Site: brandenburg
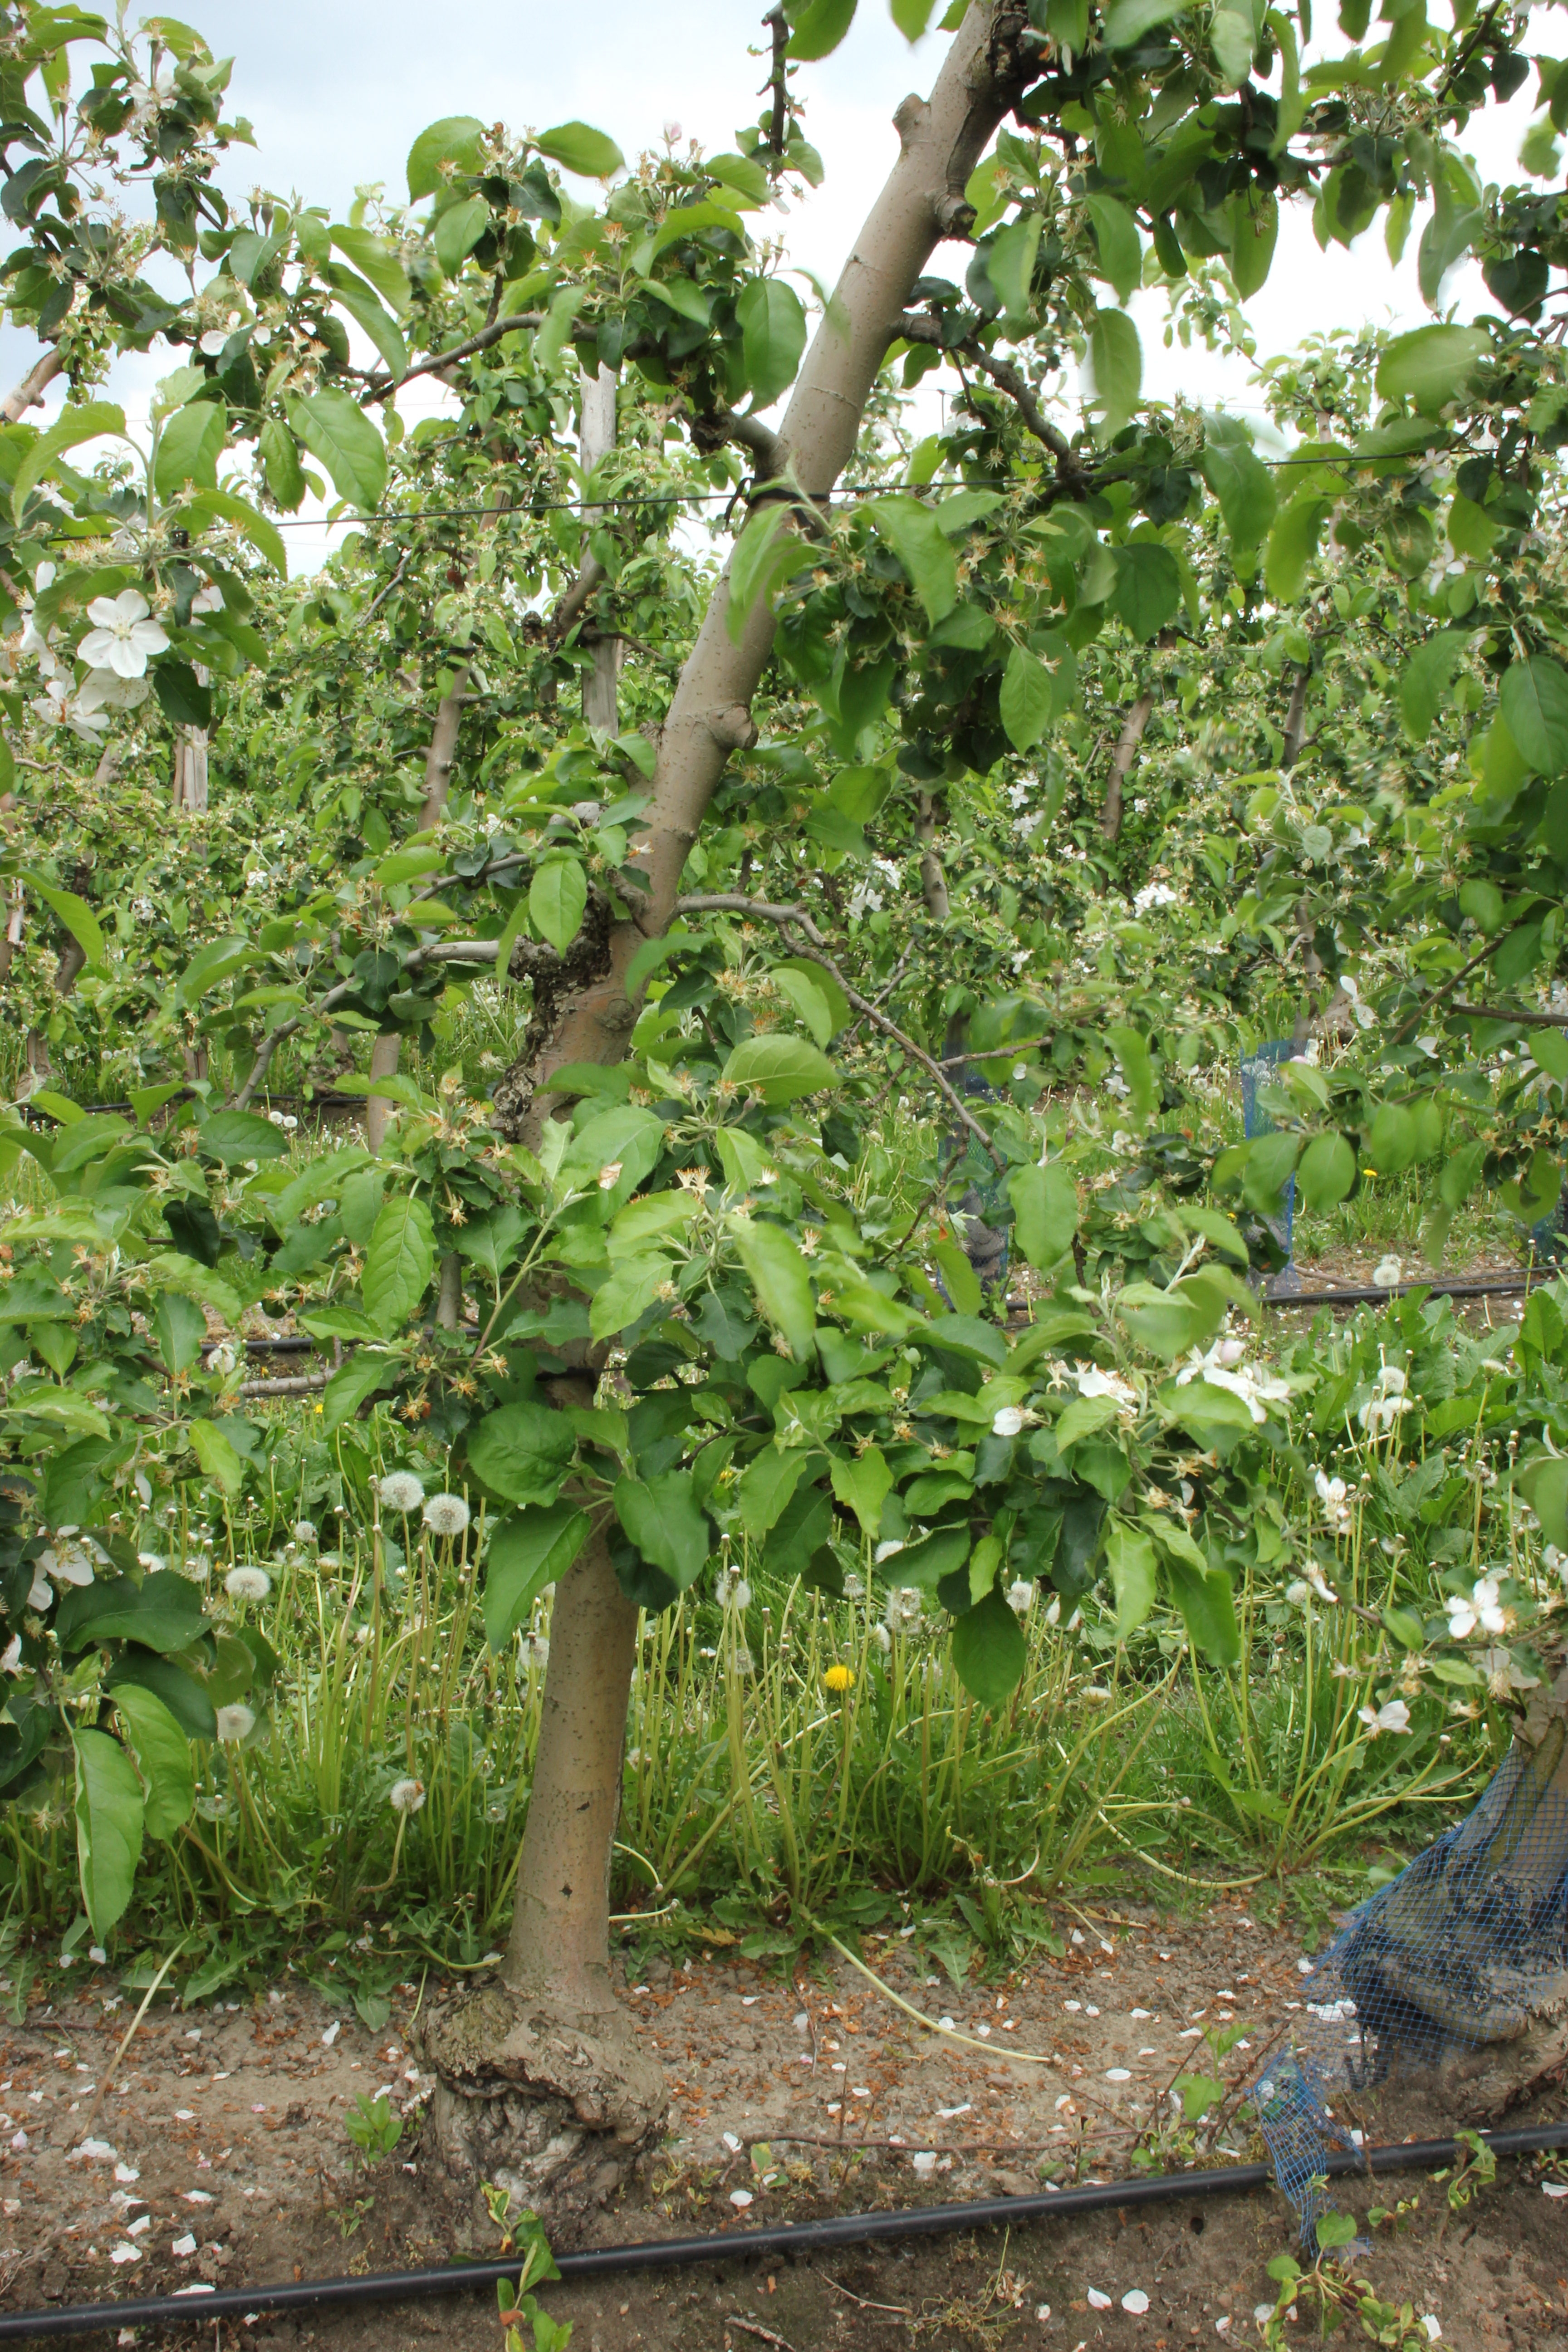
Growth stage (BBCH 67): Flowering